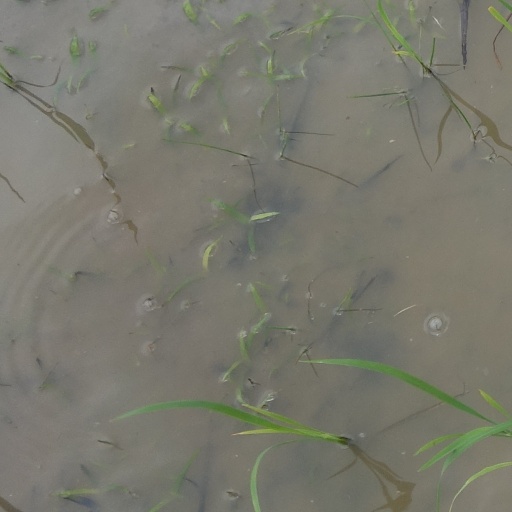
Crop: rice